Gregor von Rezzori

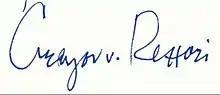
Gregor von Rezzori's signature

Gregor von Rezzori was born 13 May 1914 in Czernowitz, Bukovina, part of Austria-Hungary at the time. He originated from an Italian aristocratic family from the Province of Ragusa, who had settled in Vienna by the mid-18th century. His father was an Austrian civil servant based in Czernowitz. The family remained in the region after it became part of the Romanian Kingdom in 1919, and the young Gregor von Rezzori became a Romanian citizen.